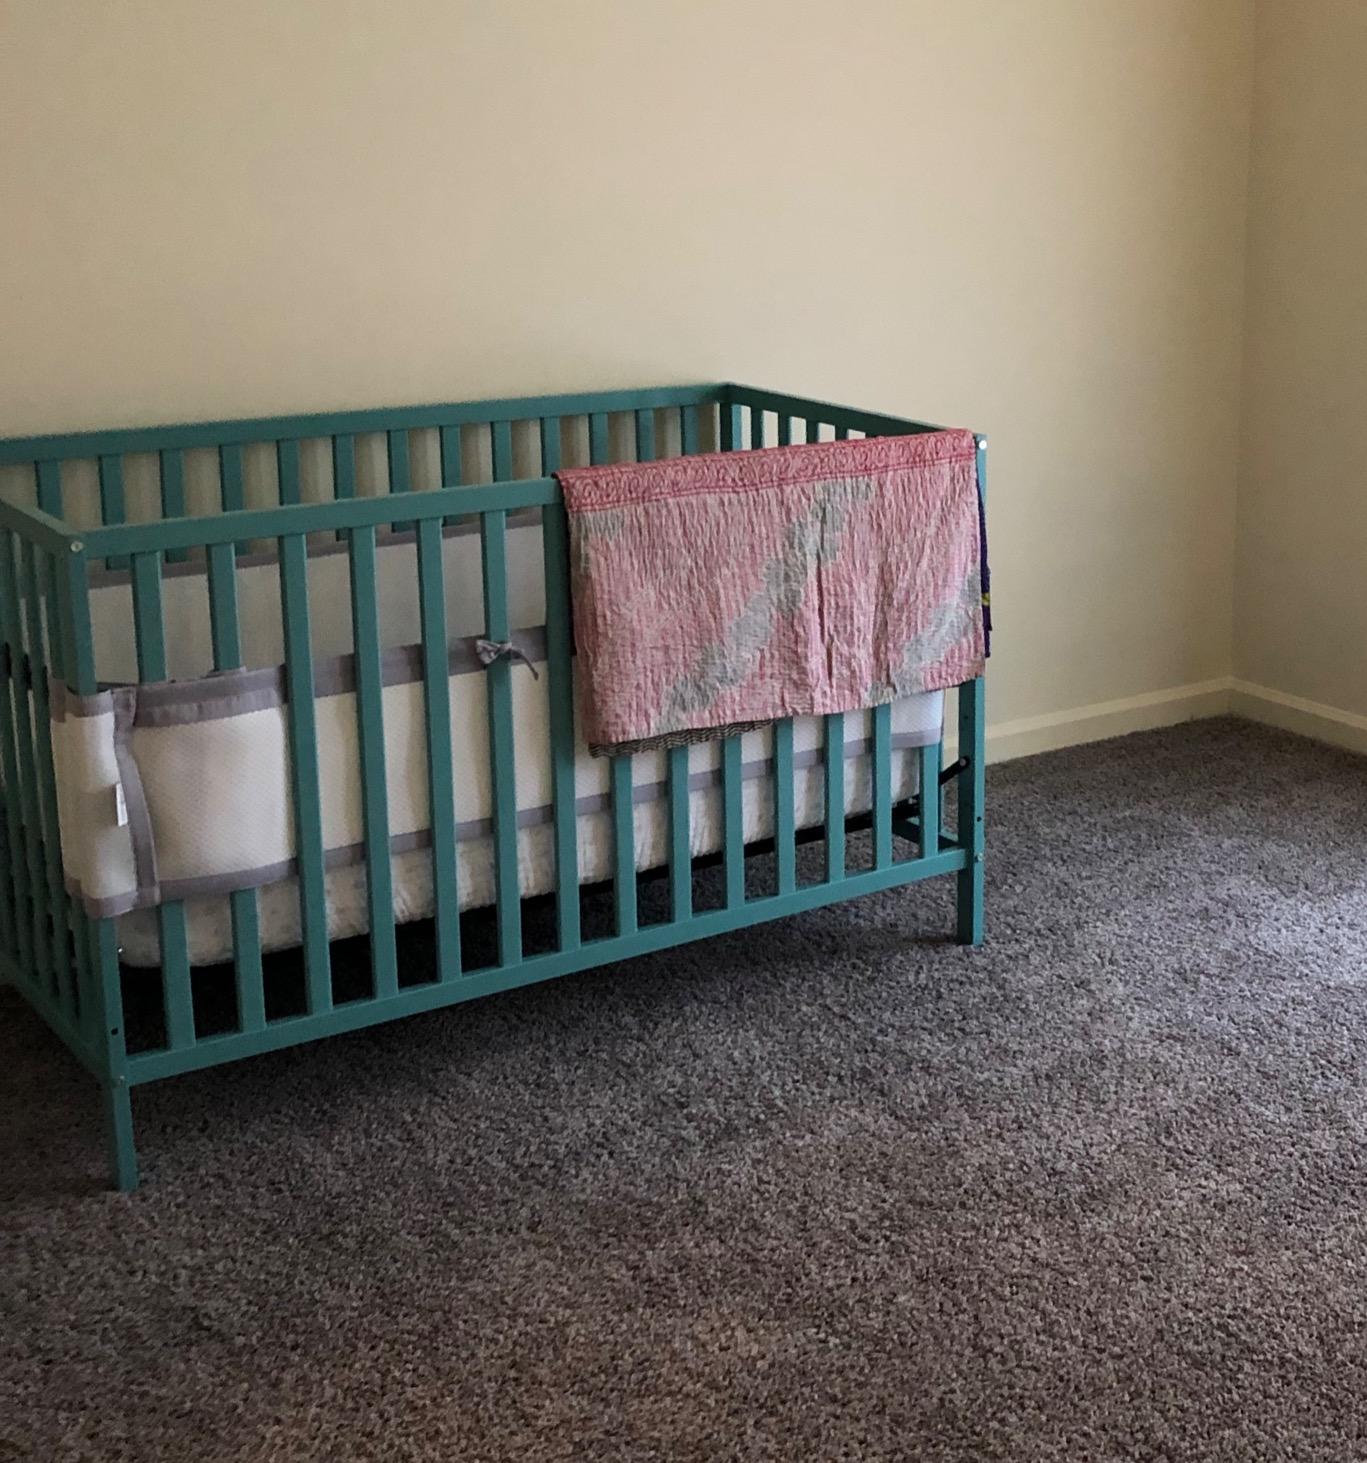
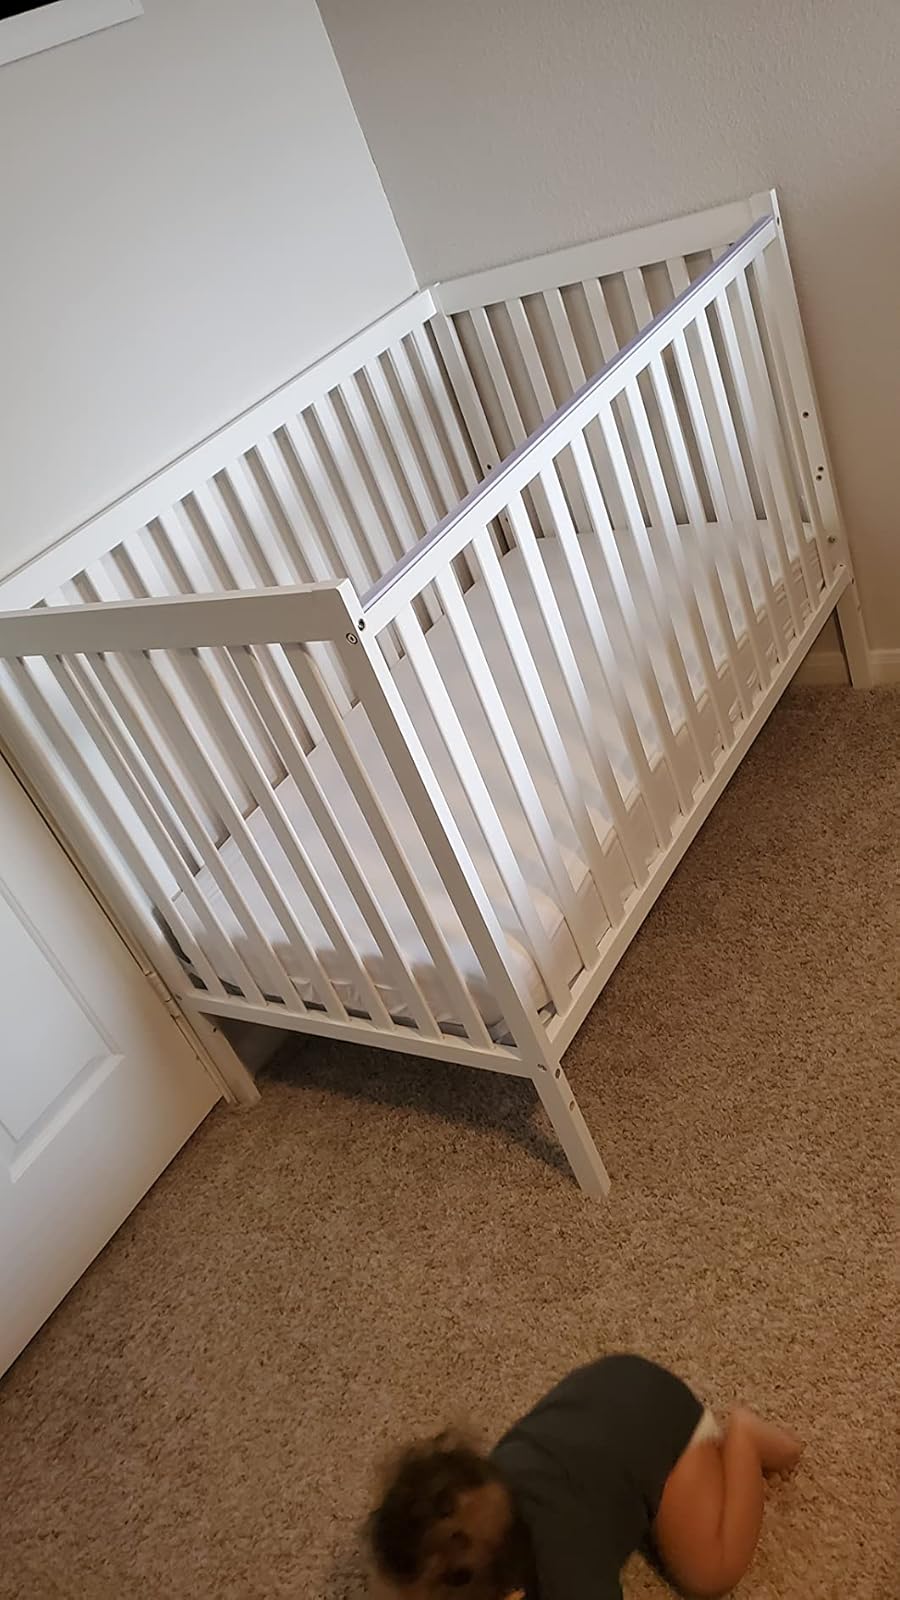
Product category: products_crib
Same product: no